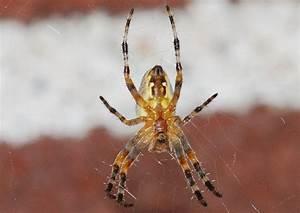
spider